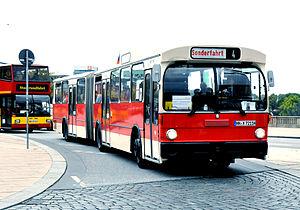
Le Mercedes-Benz O 305 est un autobus à moteur arrière produit par Mercedes-Benz en Allemagne de l'Ouest entre 1969 et 1987.